Paramutation

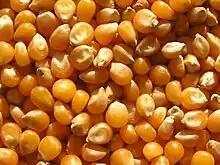
Paramutation was first observed by the effect it had on the color of corn kernels in maize plants

In epigenetics, a paramutation is an interaction between two alleles at a single locus, whereby one allele induces a heritable change in the other allele. The change may be in the pattern of DNA methylation or histone modifications. The allele inducing the change is said to be paramutagenic, while the allele that has been epigenetically altered is termed paramutable. A paramutable allele may have altered levels of gene expression, which may continue in offspring which inherit that allele, even though the paramutagenic allele may no longer be present. Through proper breeding, paramutation can result in siblings that have the same genetic sequence, but with drastically different phenotypes.